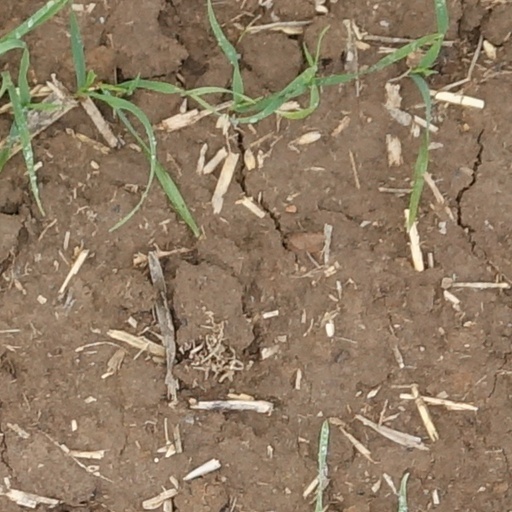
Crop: wheat